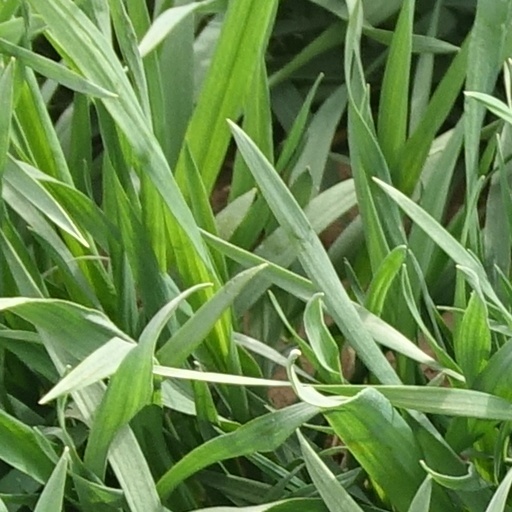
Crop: wheat